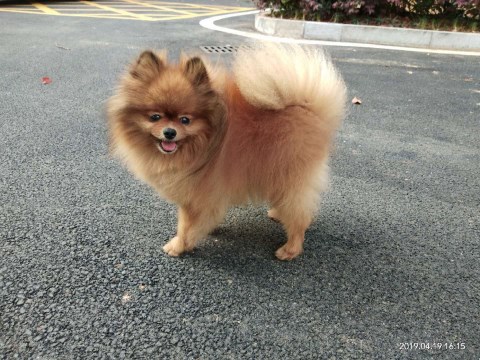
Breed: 1936-n000005-Pomeranian